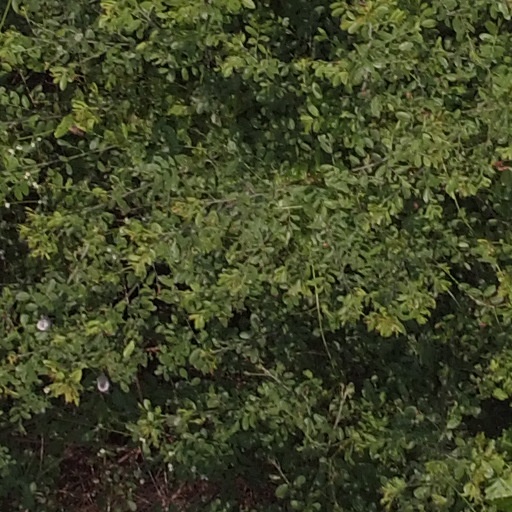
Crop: maize; corn